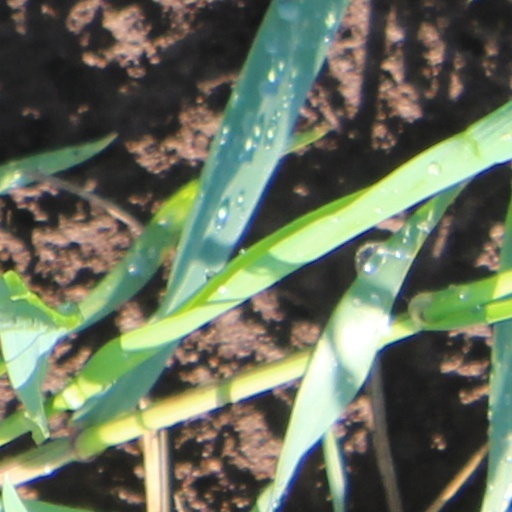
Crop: wheat